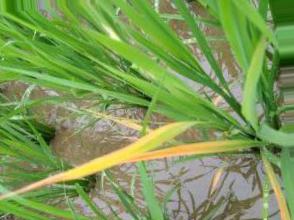
Nhãn: Tungro virus